2017 Irish Coast Guard Rescue 116 crash

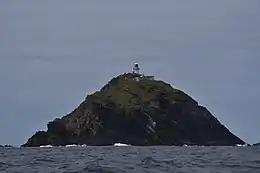
Blackrock

On the afternoon of 15 March, a signal transmitting from the helicopter's multi-purpose flight recorder was detected by a team from the Irish Marine Institute using USBL equipment from a local fishing vessel. The signal emanated at around southeast of Blackrock Island, and on 22 March, the main wreckage of R116 was located on the sea bed at a depth of 40m by the Marine Institute "Holland 1" ROV.